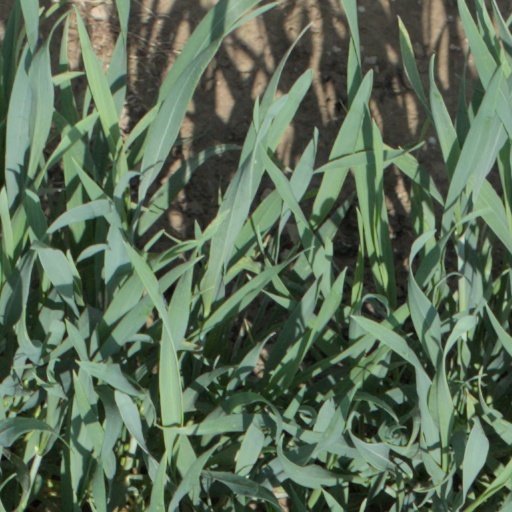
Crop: wheat